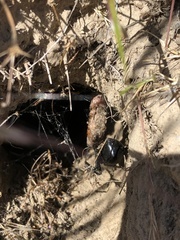
Species: Lactrodectus_hesperus